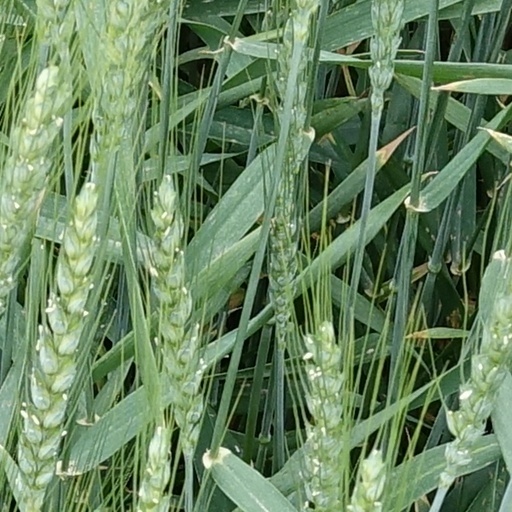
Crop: wheat